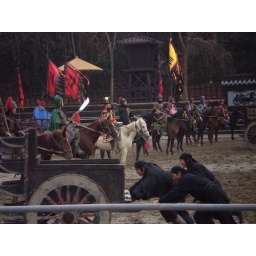
this is also before the show. the people in black don't do much til the very end. the people i horses do all the action.